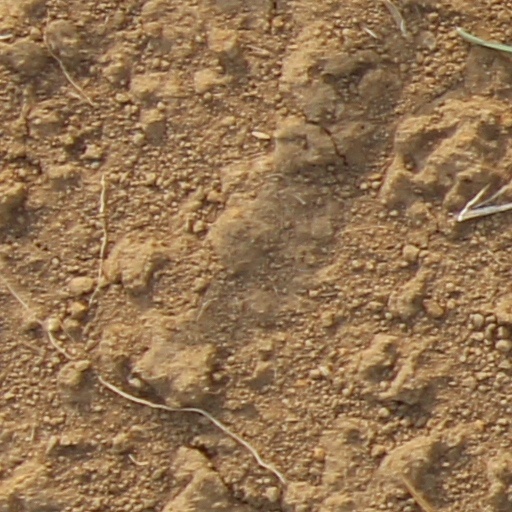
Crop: wheat